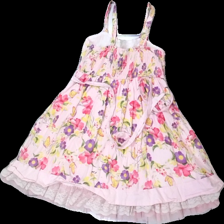
View: back
Type: Dress
Category: Children
Brand: Not in the list
Brand text on label: disney
Colors: Pink, Purple, Yellow, Green, Orange, White, Turquoise
Material: 100% bomull
Pattern: Floral print
Cut: C-collar
Size: 86
Season: All
Price range: <50
Recommended usage: Reuse
Description: klänning med blommigt mönster, spets och volang nertill